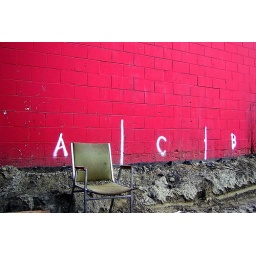
~ a lonley chair in front of his red wall